2009 Iranian presidential election

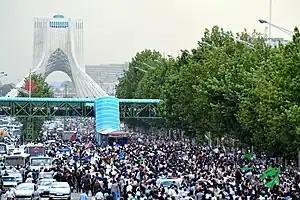
The Green Protest Rally in Azadi Tower and Square in Tehran.

On the weekend of 13 and 14 June, in a series of raids across Tehran, the government arrested over 170 people, according to police officials. Among them were prominent reformist politicians, including MIRO founder Behzad Nabavi, IIPF leader Mohsen Mirdamadi, and former president Mohammad Khatami's brother Mohammad-Reza Khatami, who was later released. Also arrested were Mostafa Tajzadeh and Mohsen Aminzadeh, whom the IRNA said were involved in orchestrating protests on 13 June. Anonymous sources said that the police stormed the headquarters of the IIPF and arrested a number of people. Iranian journalist Mashallah Shamsolvaezin claimed that Mousavi was put under house arrest, although officials denied this. An estimated 200 people were detained after clashes with students at Tehran university, although many were later released.